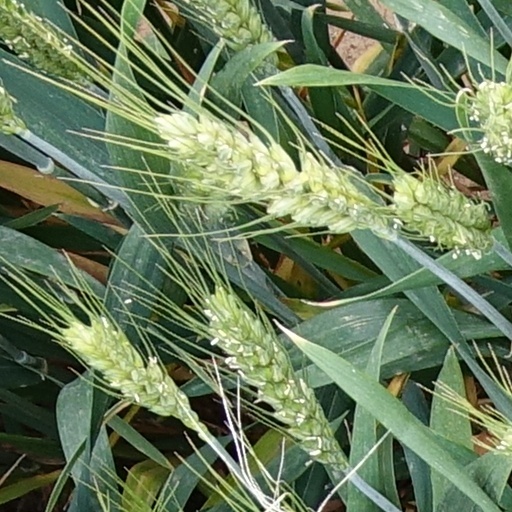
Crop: wheat